Pontiac Building

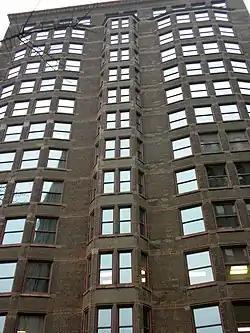
The Pontiac Building's Dearborn Street facade

The Pontiac Building is a historic high-rise building located at 542 S. Dearborn St. in the Printer's Row neighborhood of Chicago, Illinois.